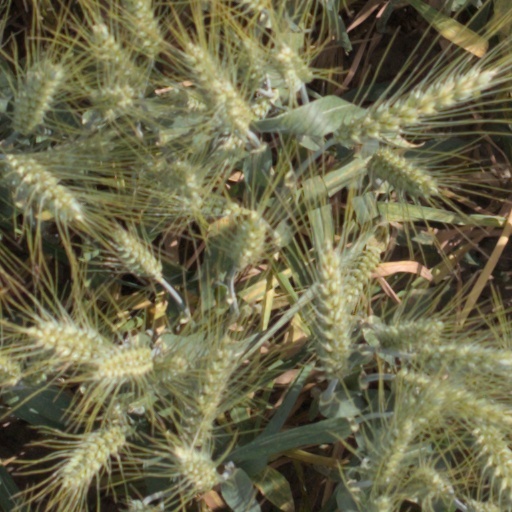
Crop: wheat